Harris County, Texas

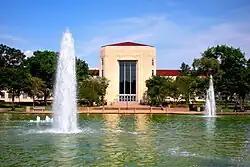
Ezekiel W. Cullen Building at the University of Houston

In 2000, the largest employers in Harris County were Administaff, Compaq, Continental Airlines, Memorial Hermann Healthcare System, and Southwestern Bell.